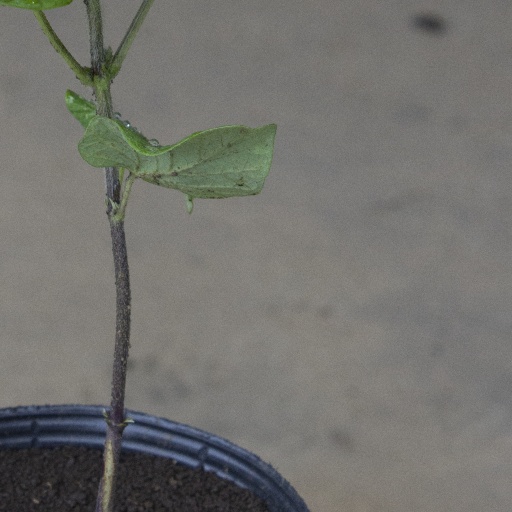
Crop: soybean